Zach Thornton

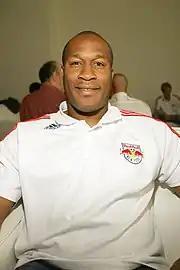
Thornton in 2008

Zach Thornton (born October 10, 1973) is an American soccer player who is goalkeeping coach for Chicago Fire FC. A goalkeeper, he spent 16 seasons in Major League Soccer with the New York/New Jersey MetroStars (1996–97), Chicago Fire (1998–2006), Colorado Rapids (2007), New York Red Bulls (2008) and Chivas USA (2008–11). He was the starting goalkeeper for the Fire when it won MLS Cup '98 in its inaugural year. He, Chris Armas, and C. J. Brown are the only three Fire players to be a part of all six of the club's domestic championships from 1998 through 2006.